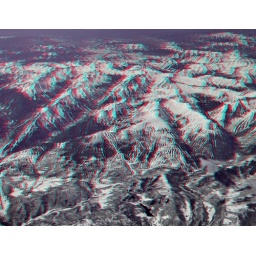
Use the red-cyan 3D (anaglyph) glasses to view. This is another window shot from flight over Colorado mountains.